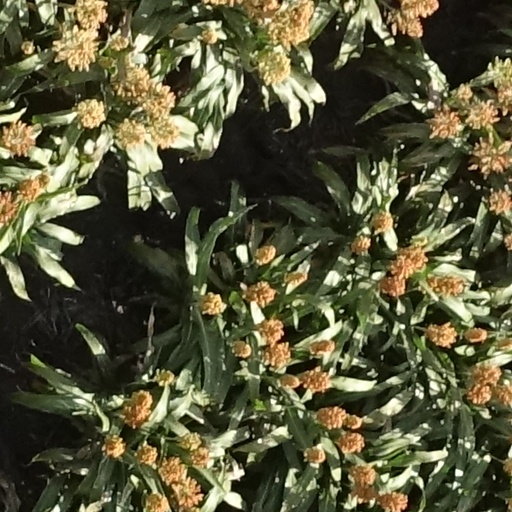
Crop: sorghum